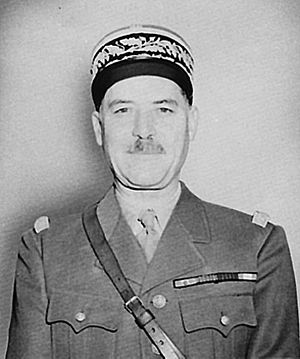
Alphonse Juin
Alphonse Pierre Juin var den sidste marskal af Frankrig.